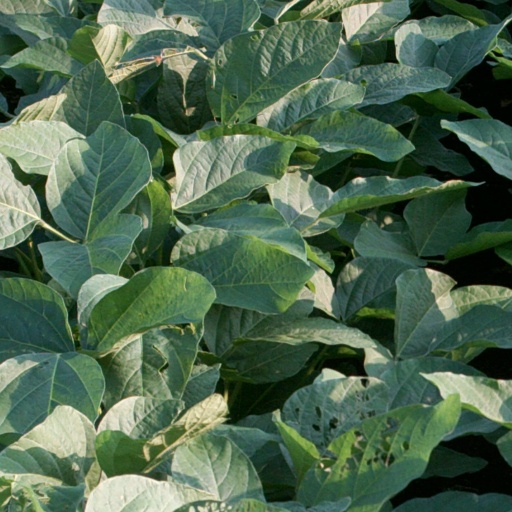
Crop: soybean